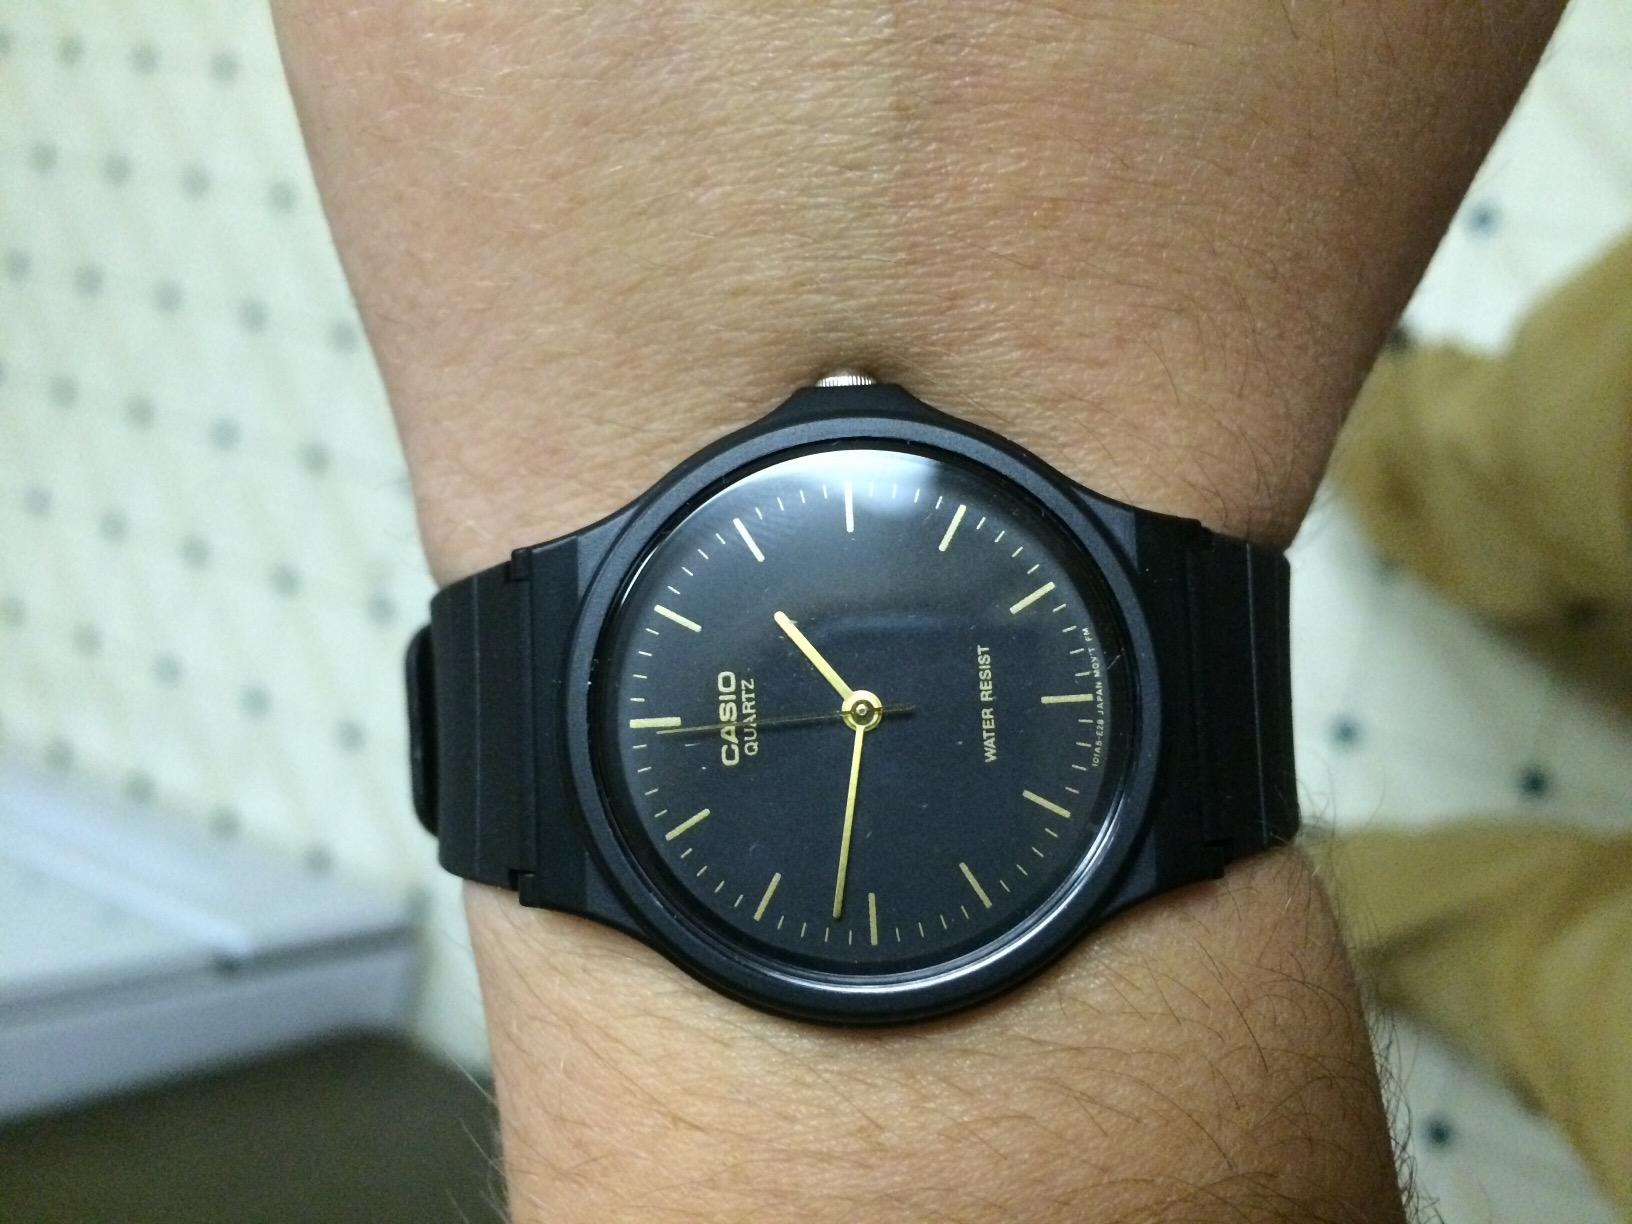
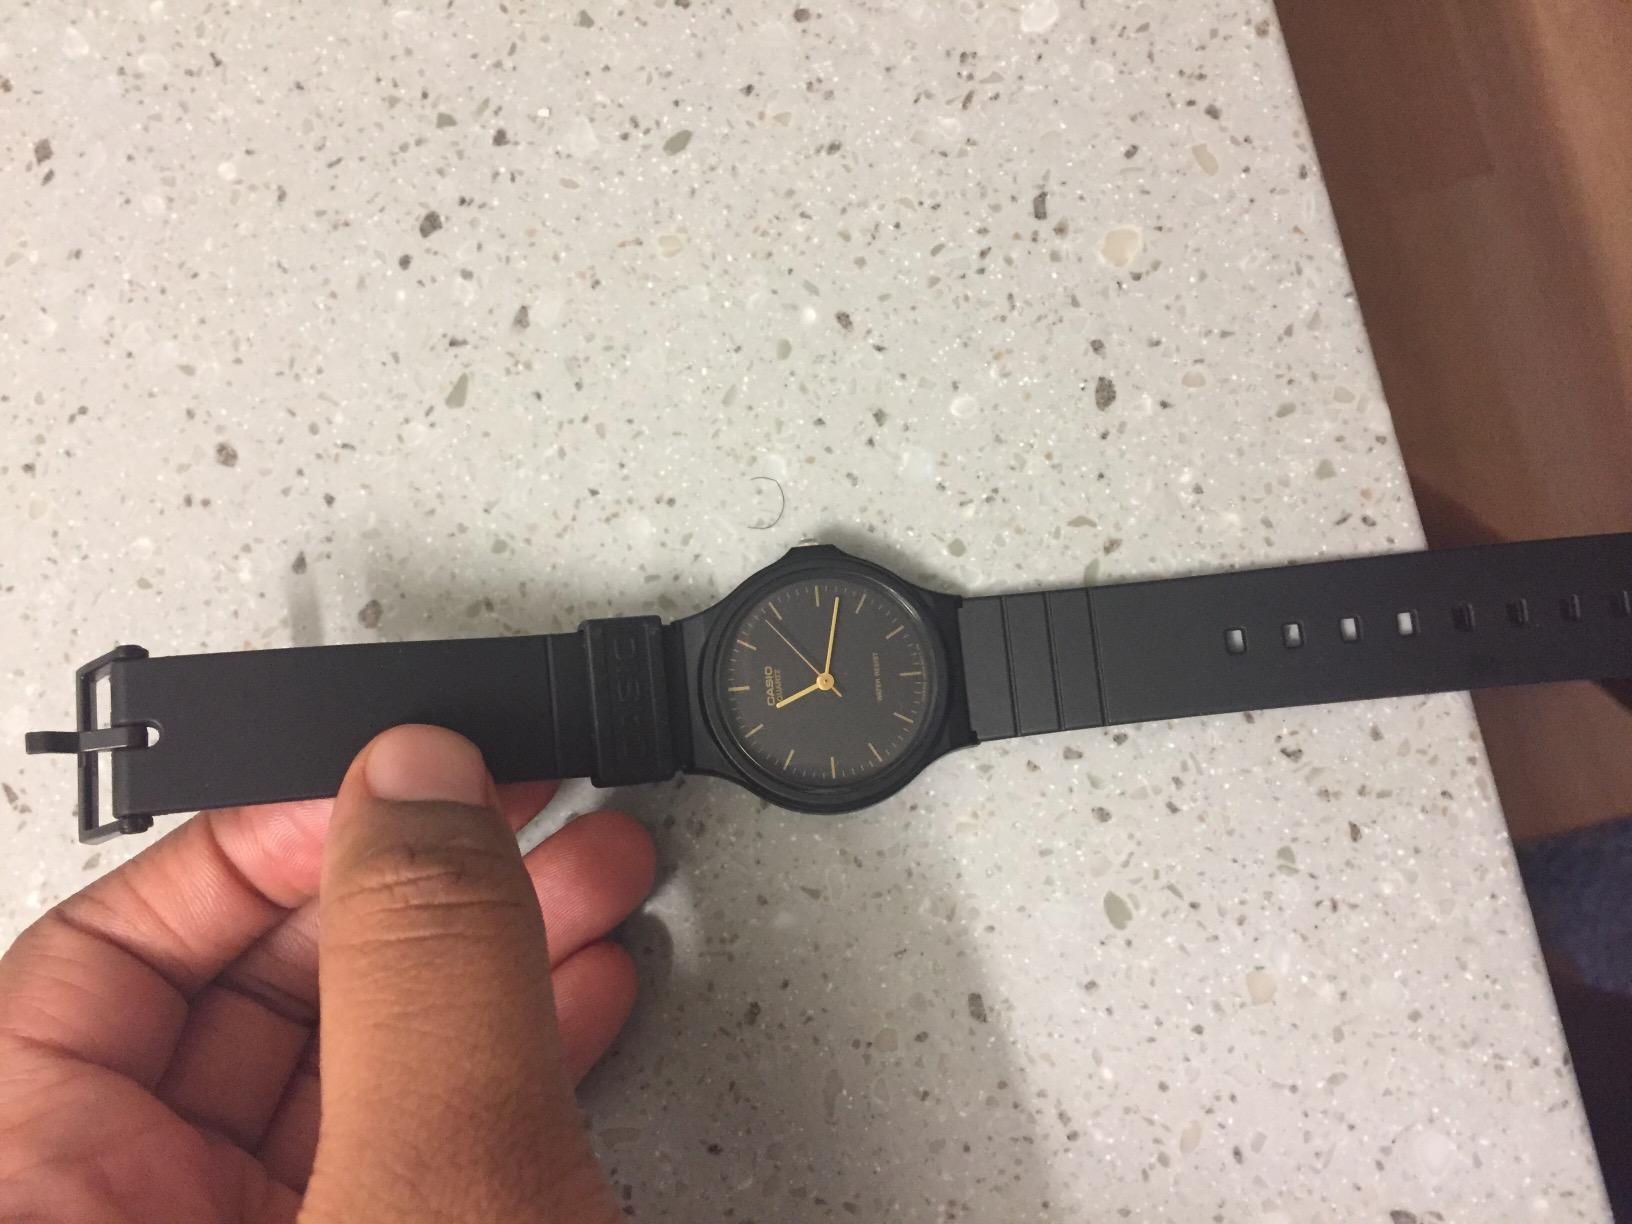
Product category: accessories_watch
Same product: yes